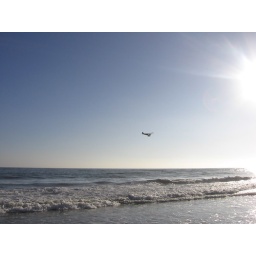
this was in rencon, ca. a plane was flying over the water around sunset.